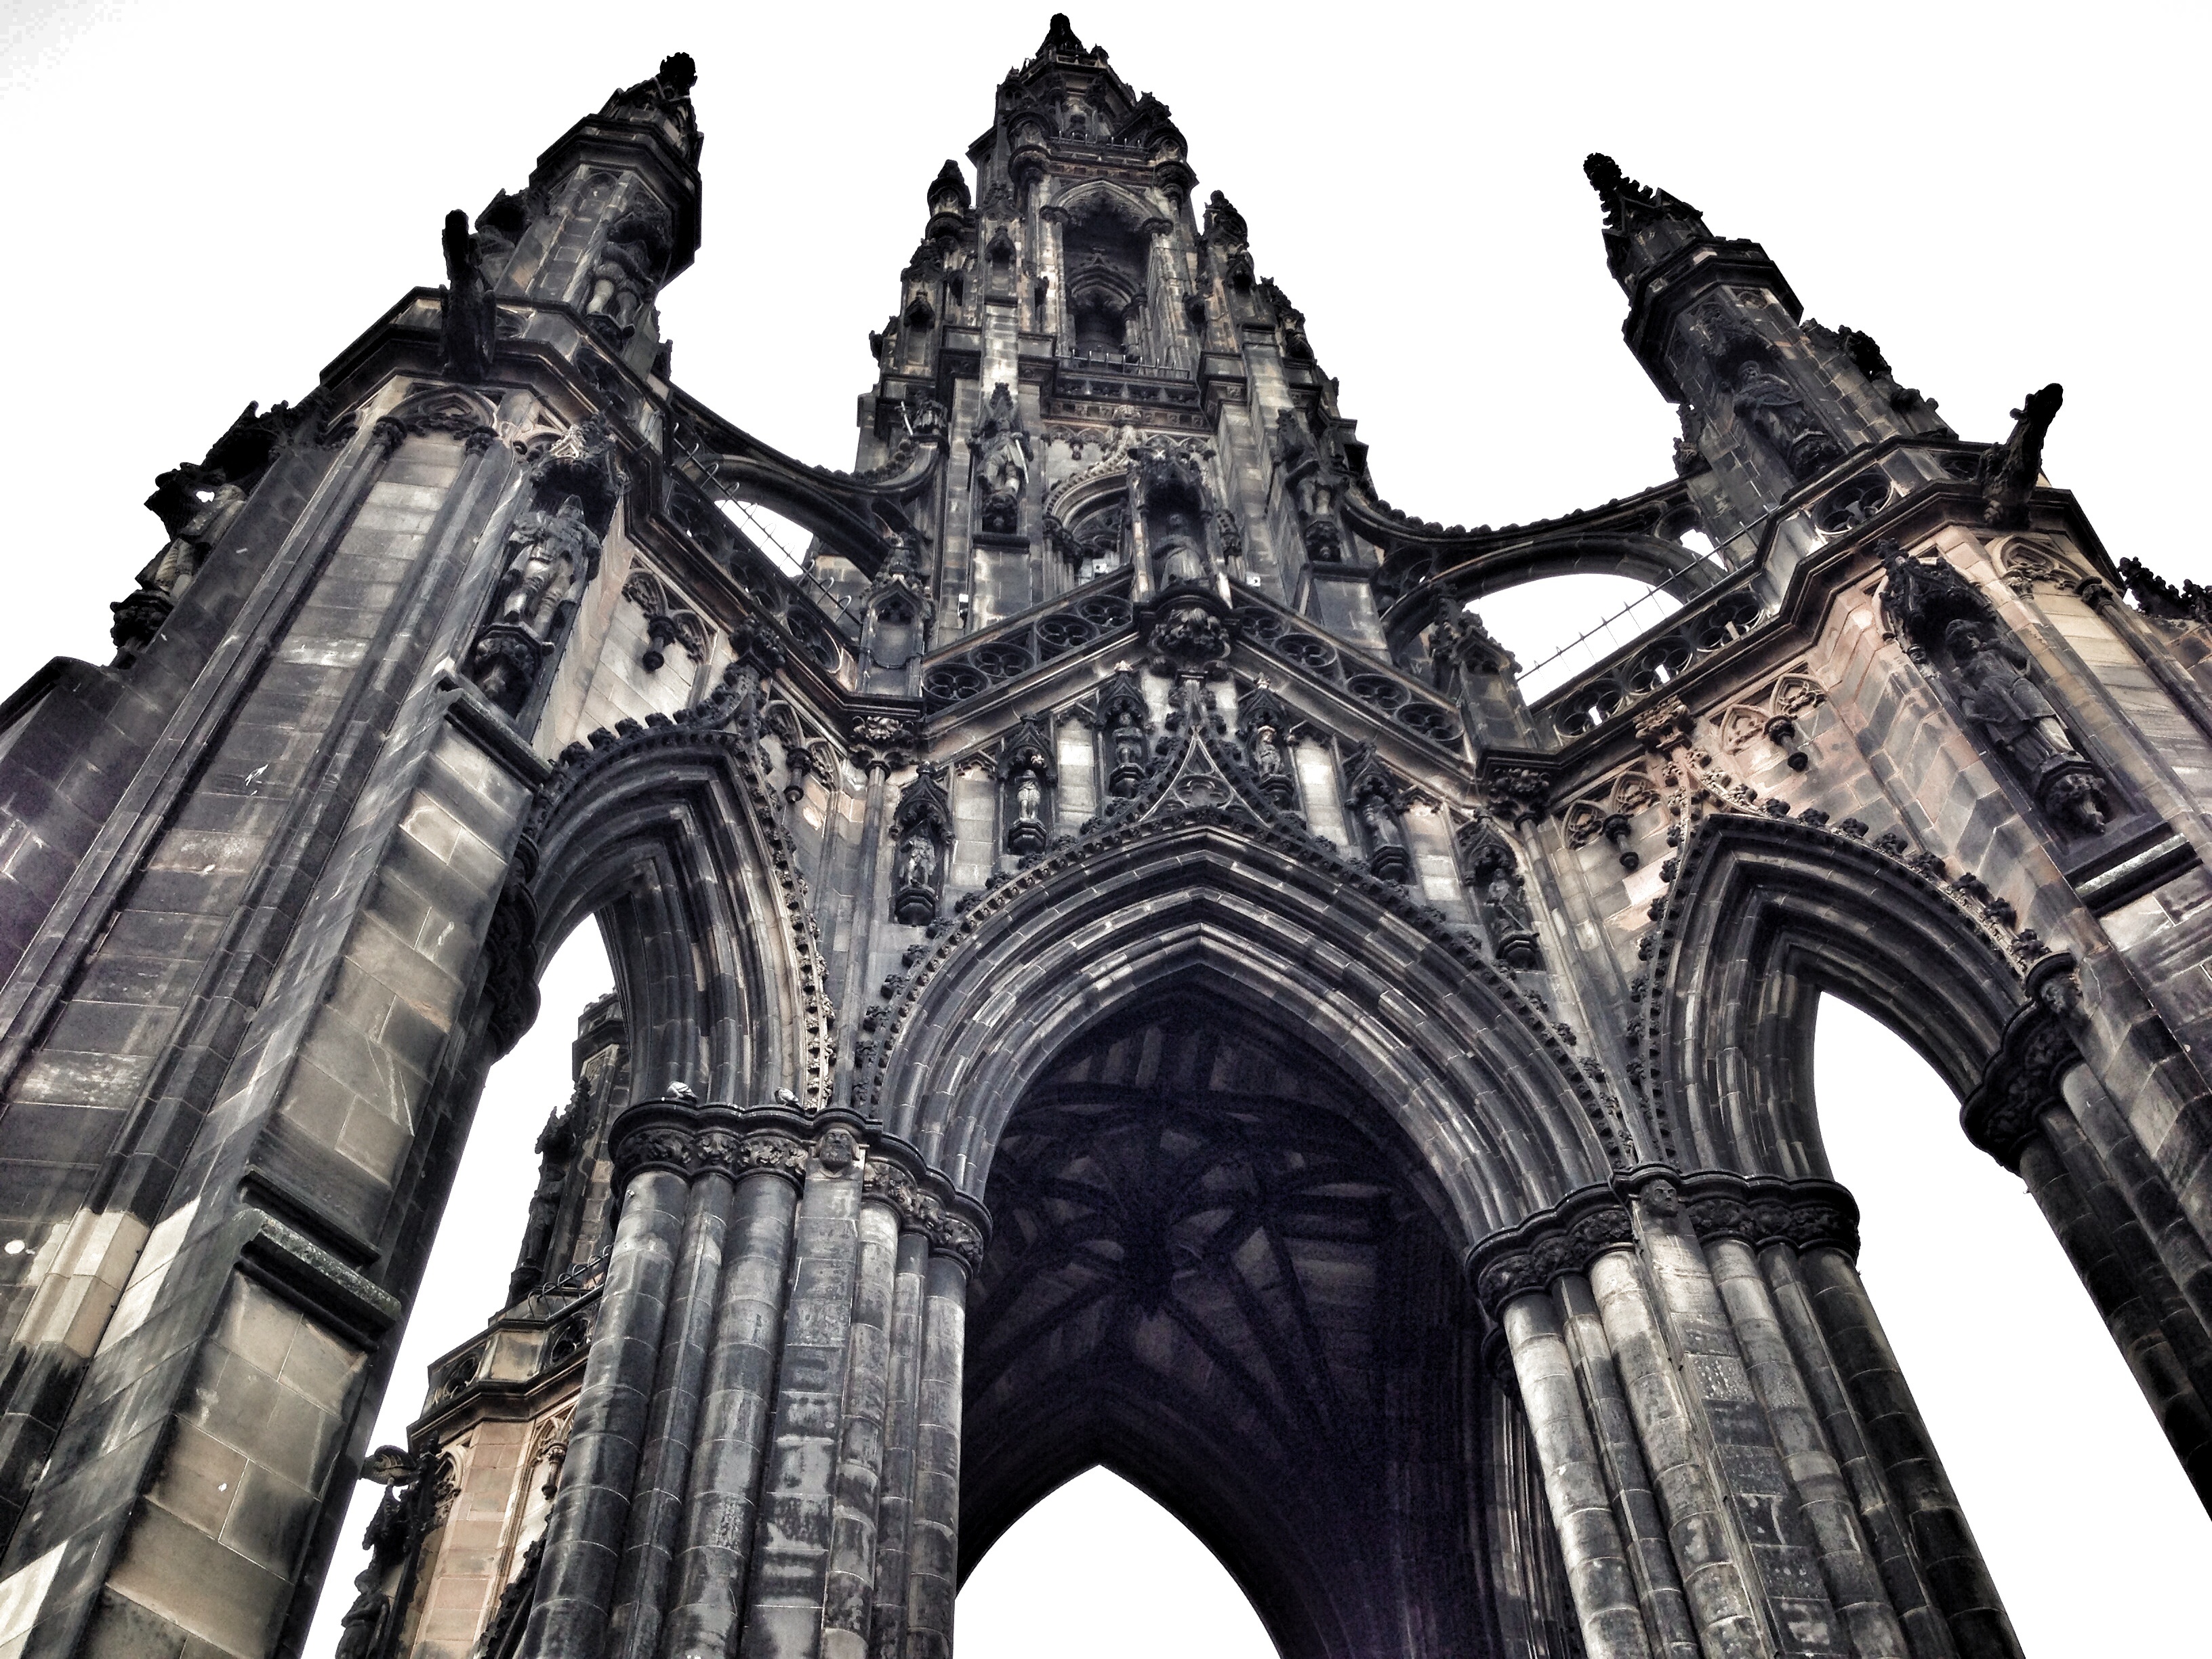
black and white, architecture, structure, building, statue, arch, column, landmark, cathedral, place of worship, gargoyle, sculpture, cool image, spire, symmetry, gothic architecture